Plaxton

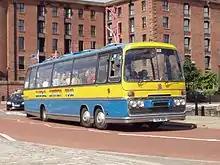
Magical Mystery Tour Plaxton Panorama Elite II bodied Bedford VAL in Liverpool in 2004

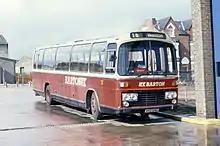
Barton Transport Plaxton Supreme III bodied Leyland Leopard in Ilkeston in 1993

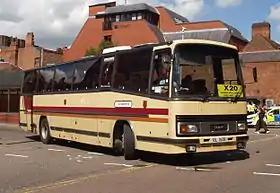
Plaxton Paramount I bodied DAF MB200 in Chester in July 2007

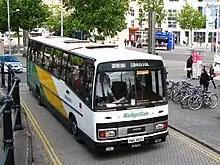
Preserved Badgerline Plaxton Paramount I bodied Leyland Leopard in May 2011

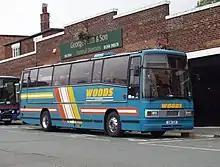
Woods of Leicester Plaxton Paramount II bodied Volvo B10M in Chester

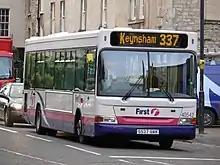
First Bristol Plaxton Pointer bodied Dennis Dart SLF in Bath in October 2010

Plaxton launched a new design – the Panorama Elite – at the 1968 Commercial Motor Show in London. This essentially set the basic design of British coaches for the next 14 years. The design featured long sleek lines and gentle curve in the vertical plane. The windows were gasket glazed and the glass gently curved in the vertical plane to suit the body curve. The rear again used the large soup plate lights of the Panorama I, and the front grill was also from the Panorama I.